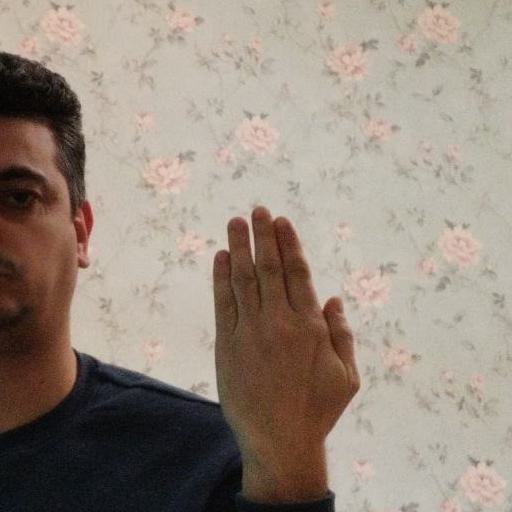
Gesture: stop_inverted